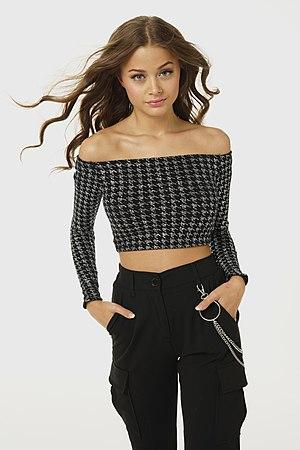
Stefania Liberakakis, également connue sous le mononyme Stefania, est une chanteuse, actrice et vidéaste web helléno-néerlandaise née le 17 décembre 2002 à Utrecht aux Pays-Bas.